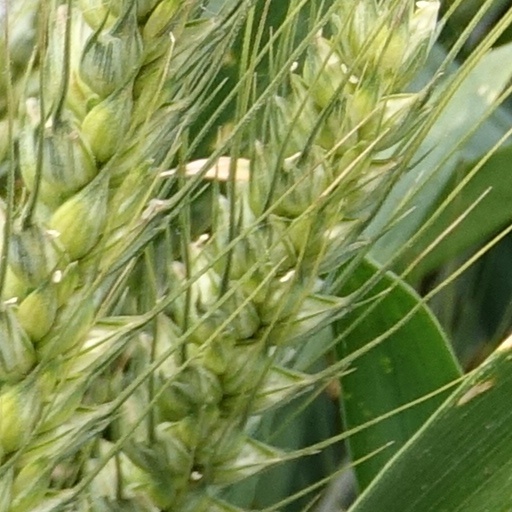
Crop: wheat